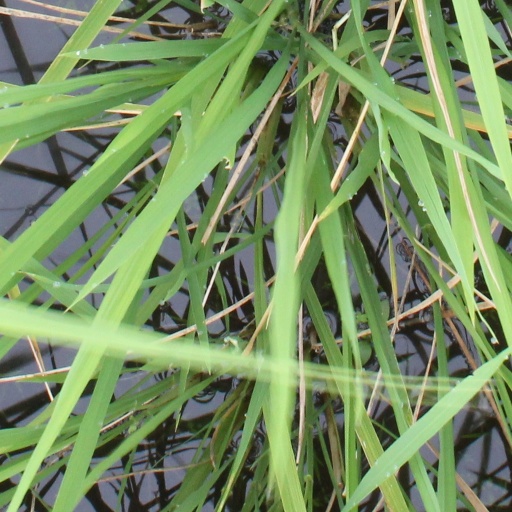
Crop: rice